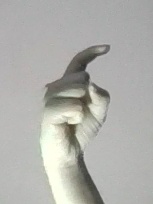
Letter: ra